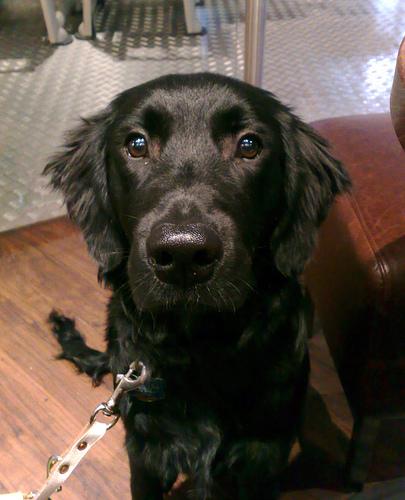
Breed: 206-n000047-flat_coated_retriever